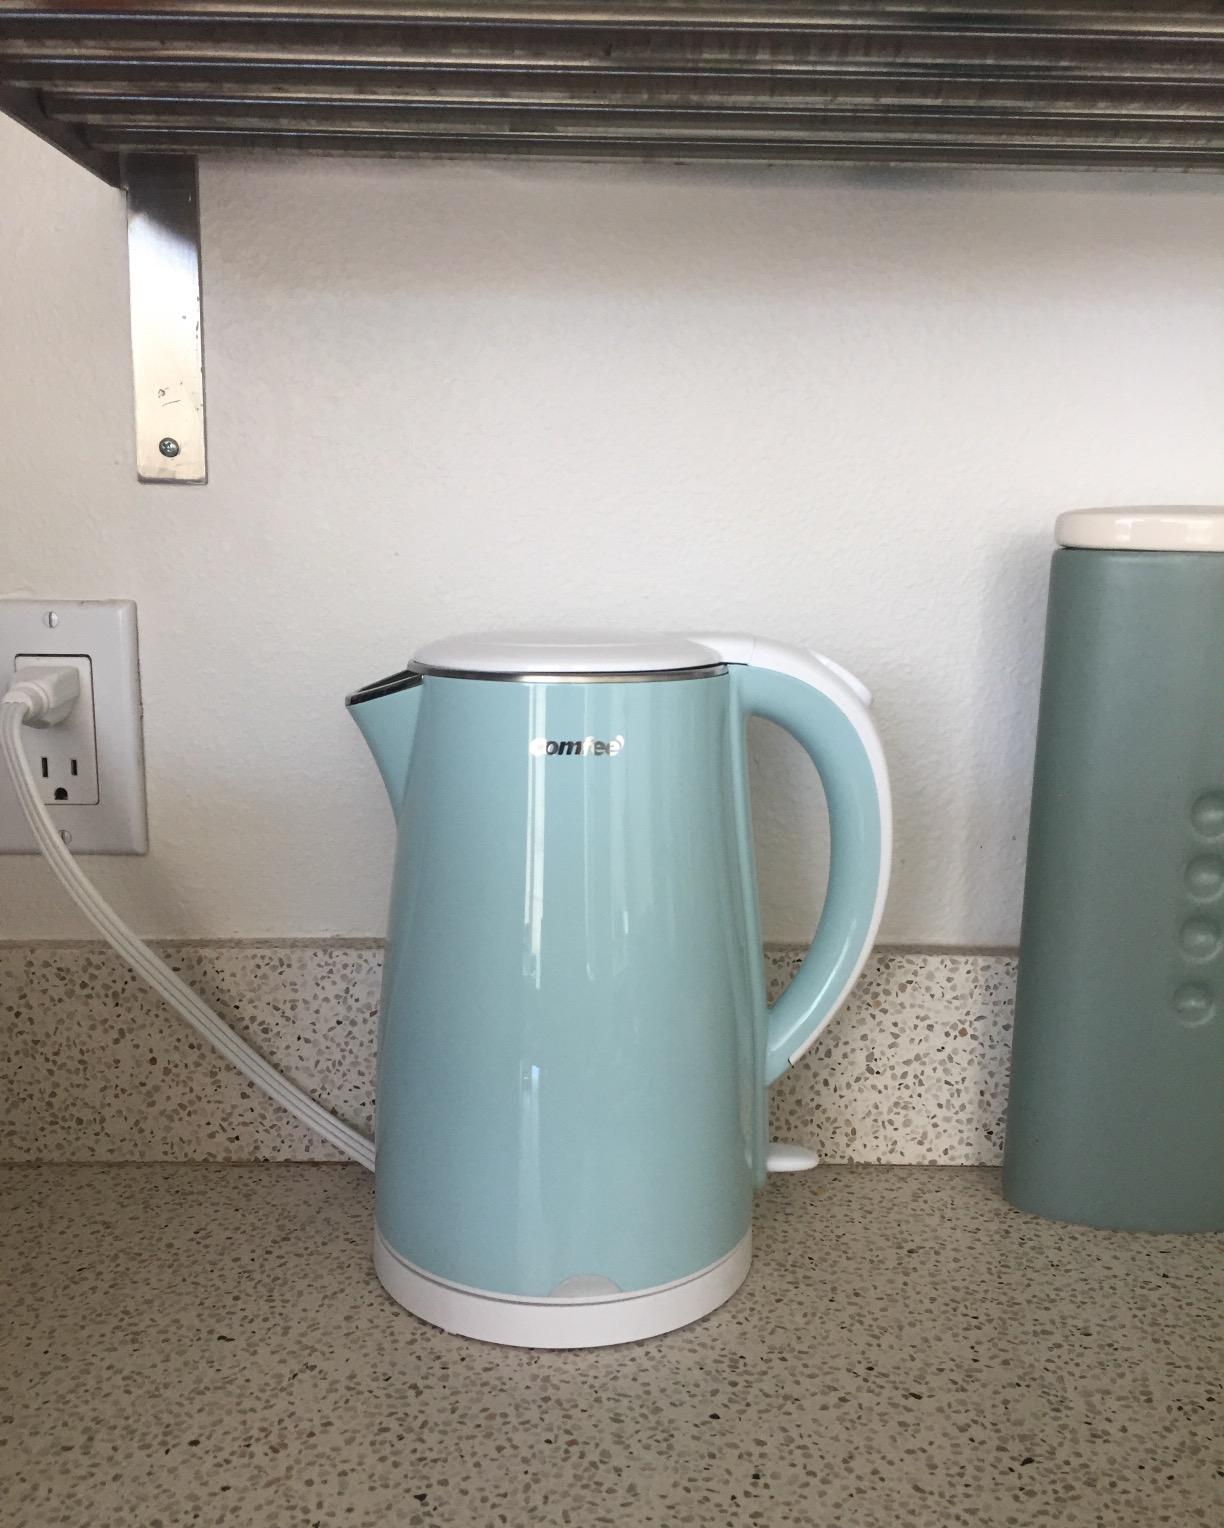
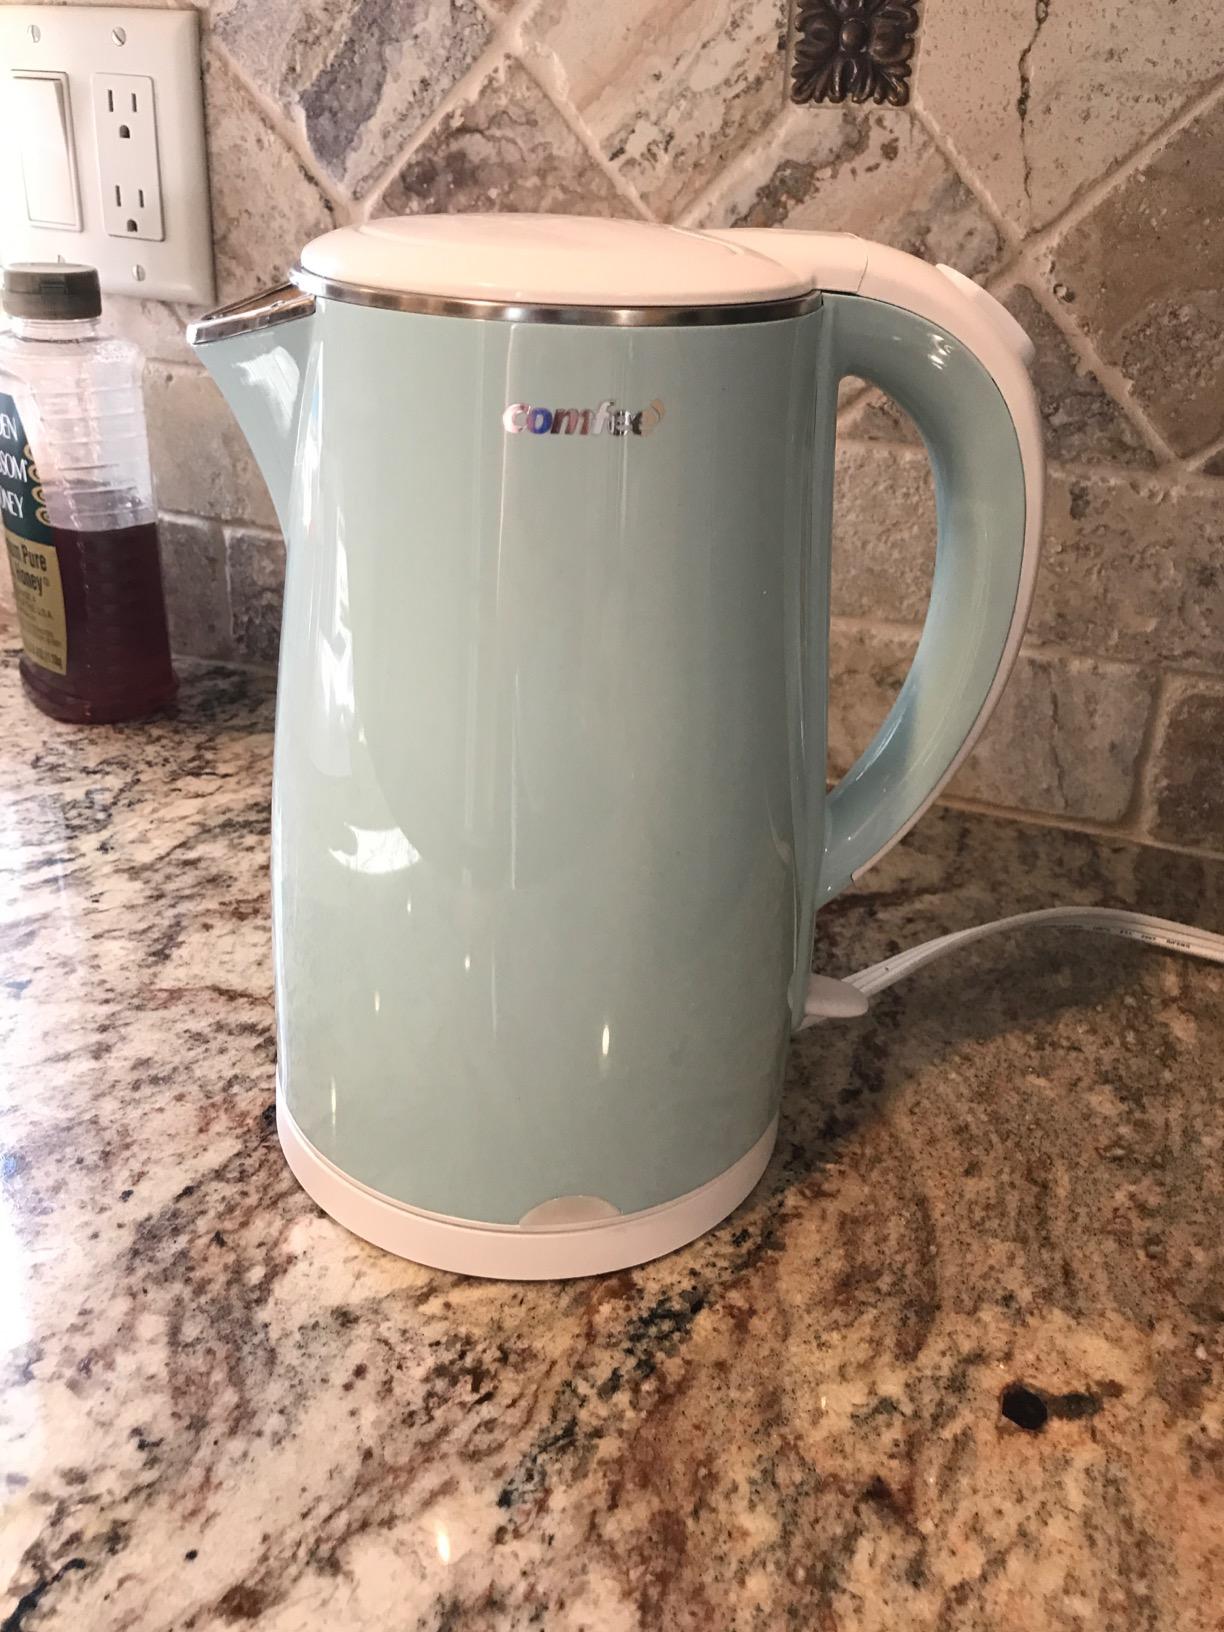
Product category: items_kettle
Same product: yes